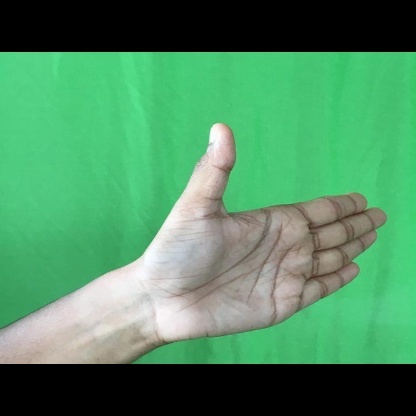
Mudra: Ardhachandran